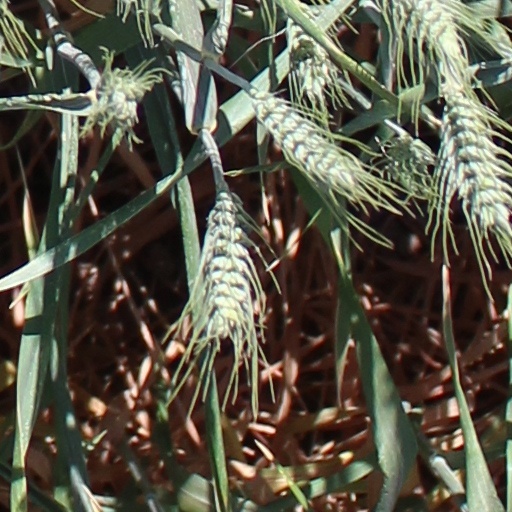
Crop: wheat